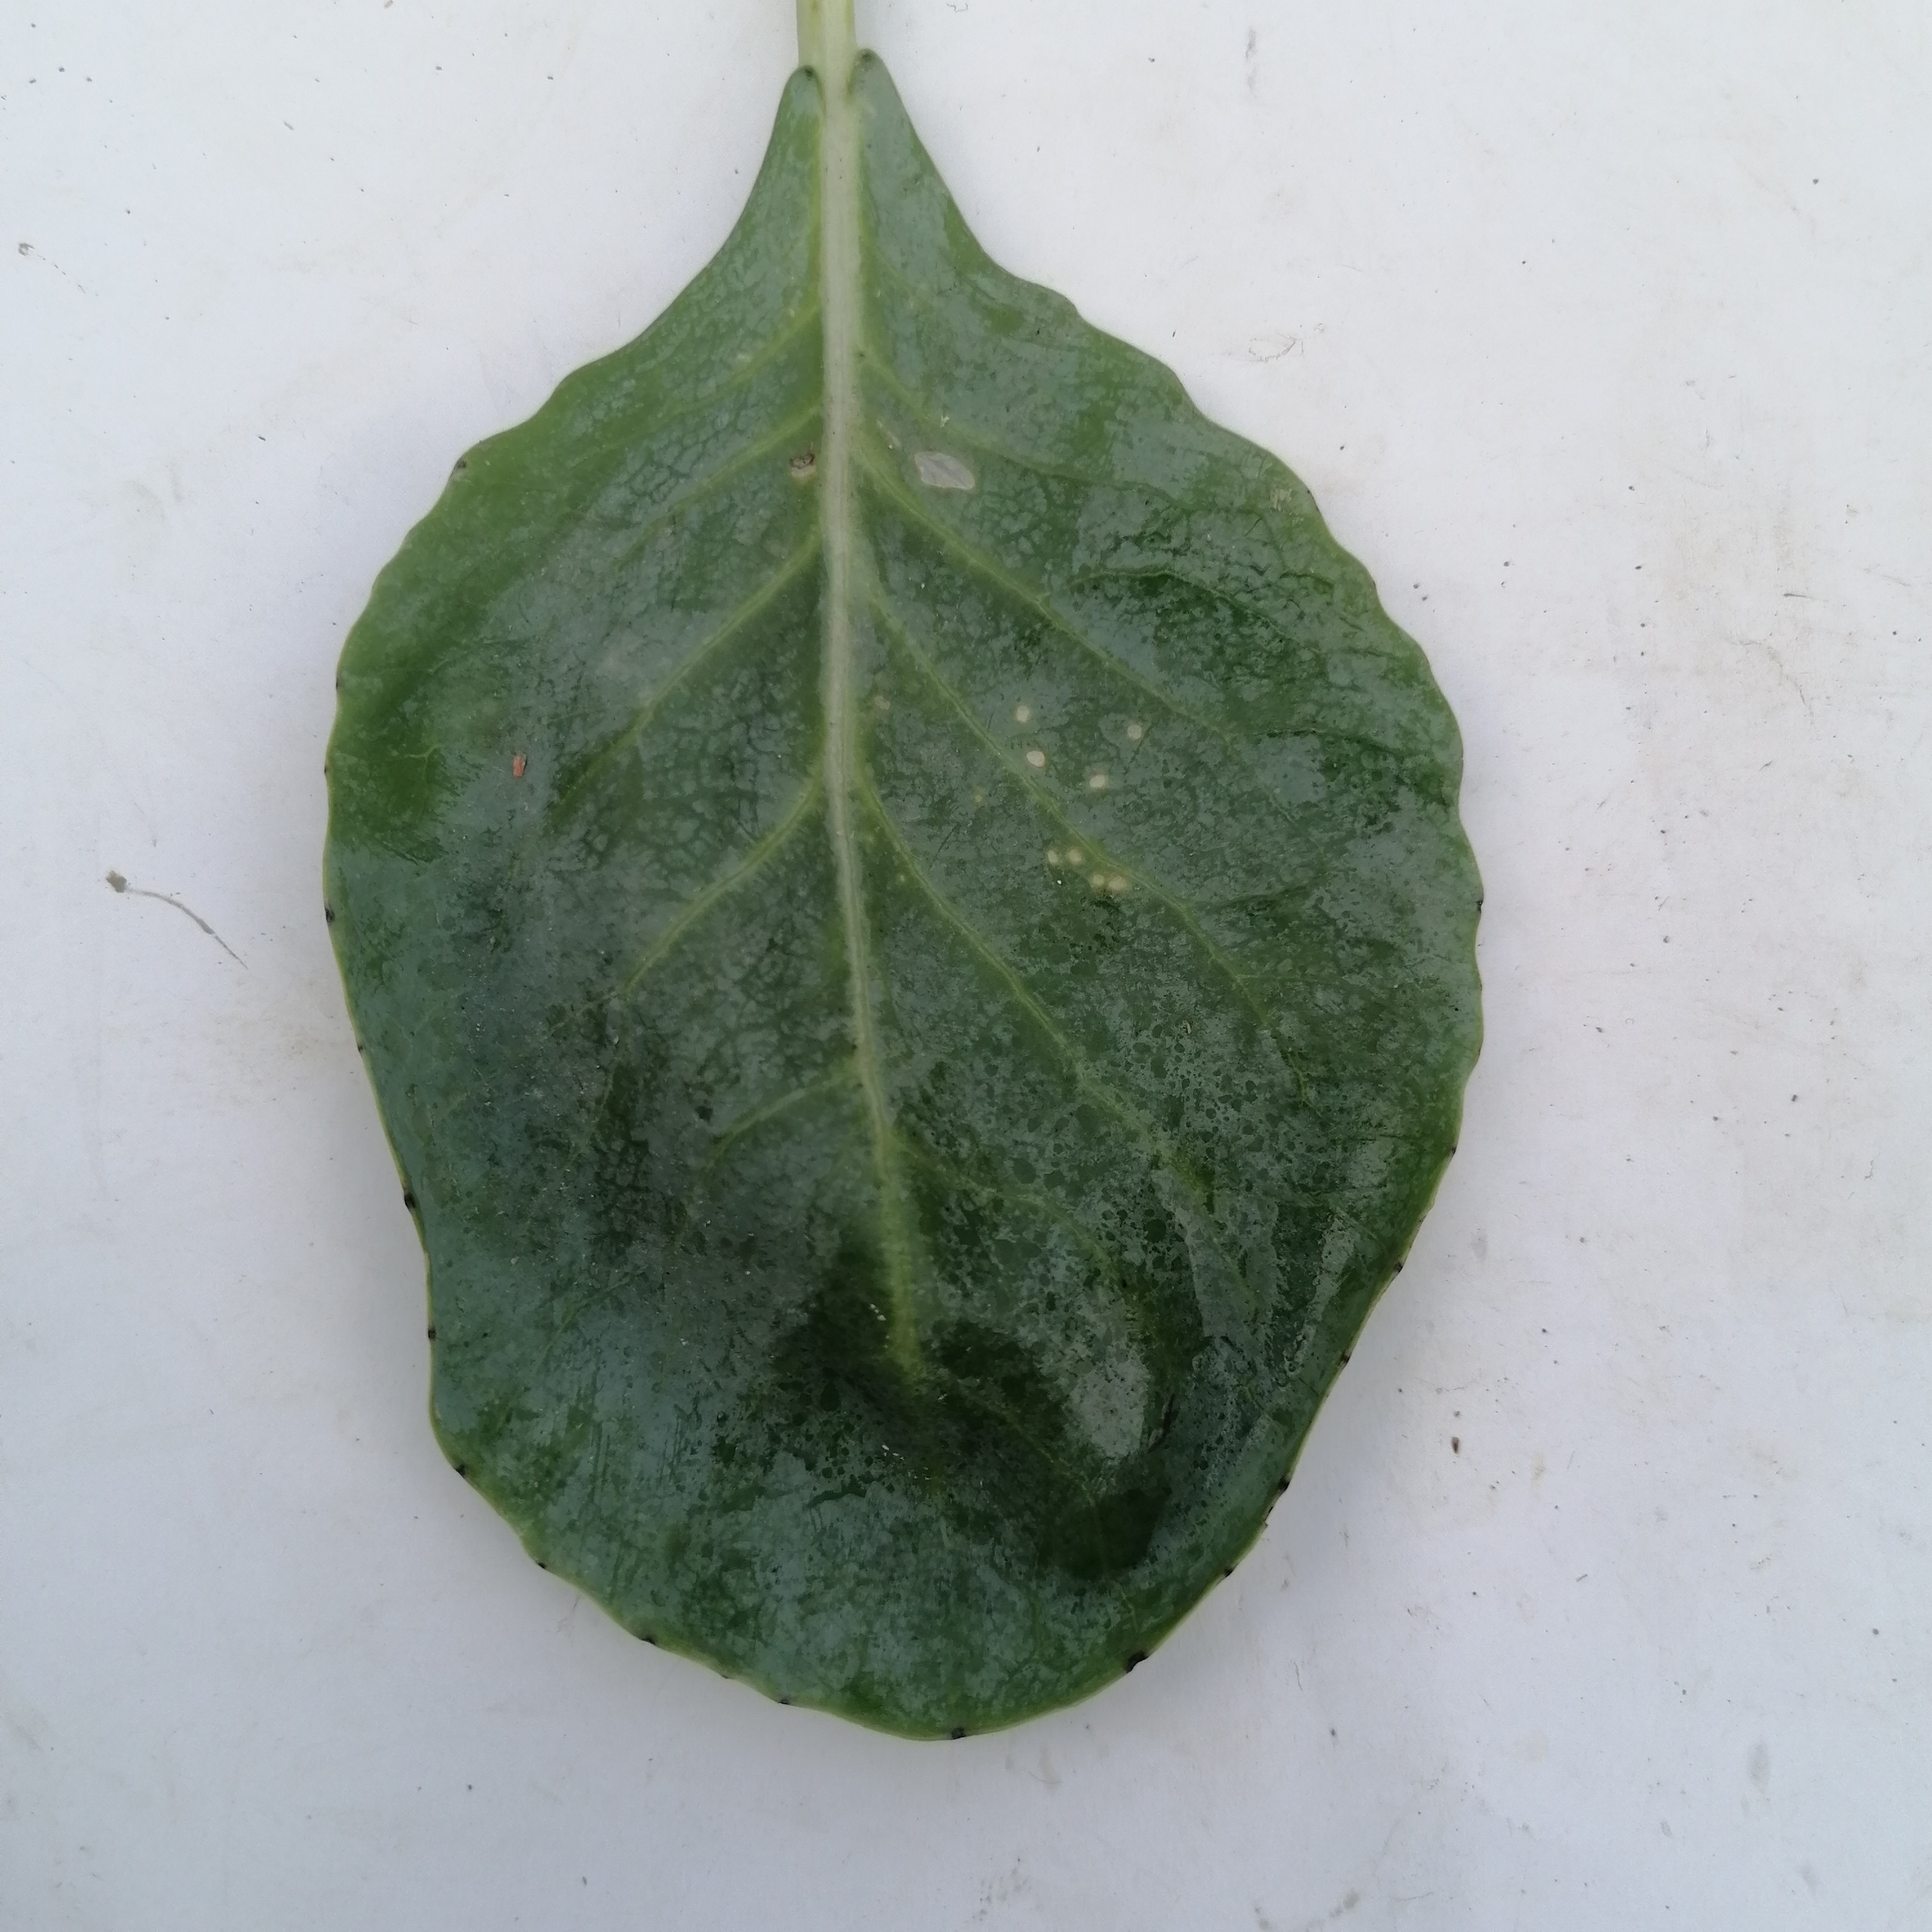
Label: Healthy